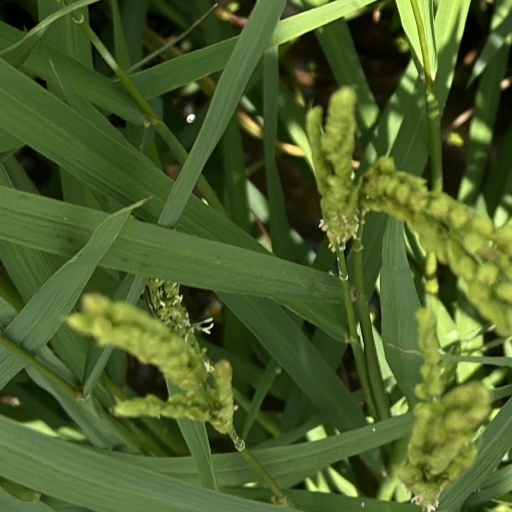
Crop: rice